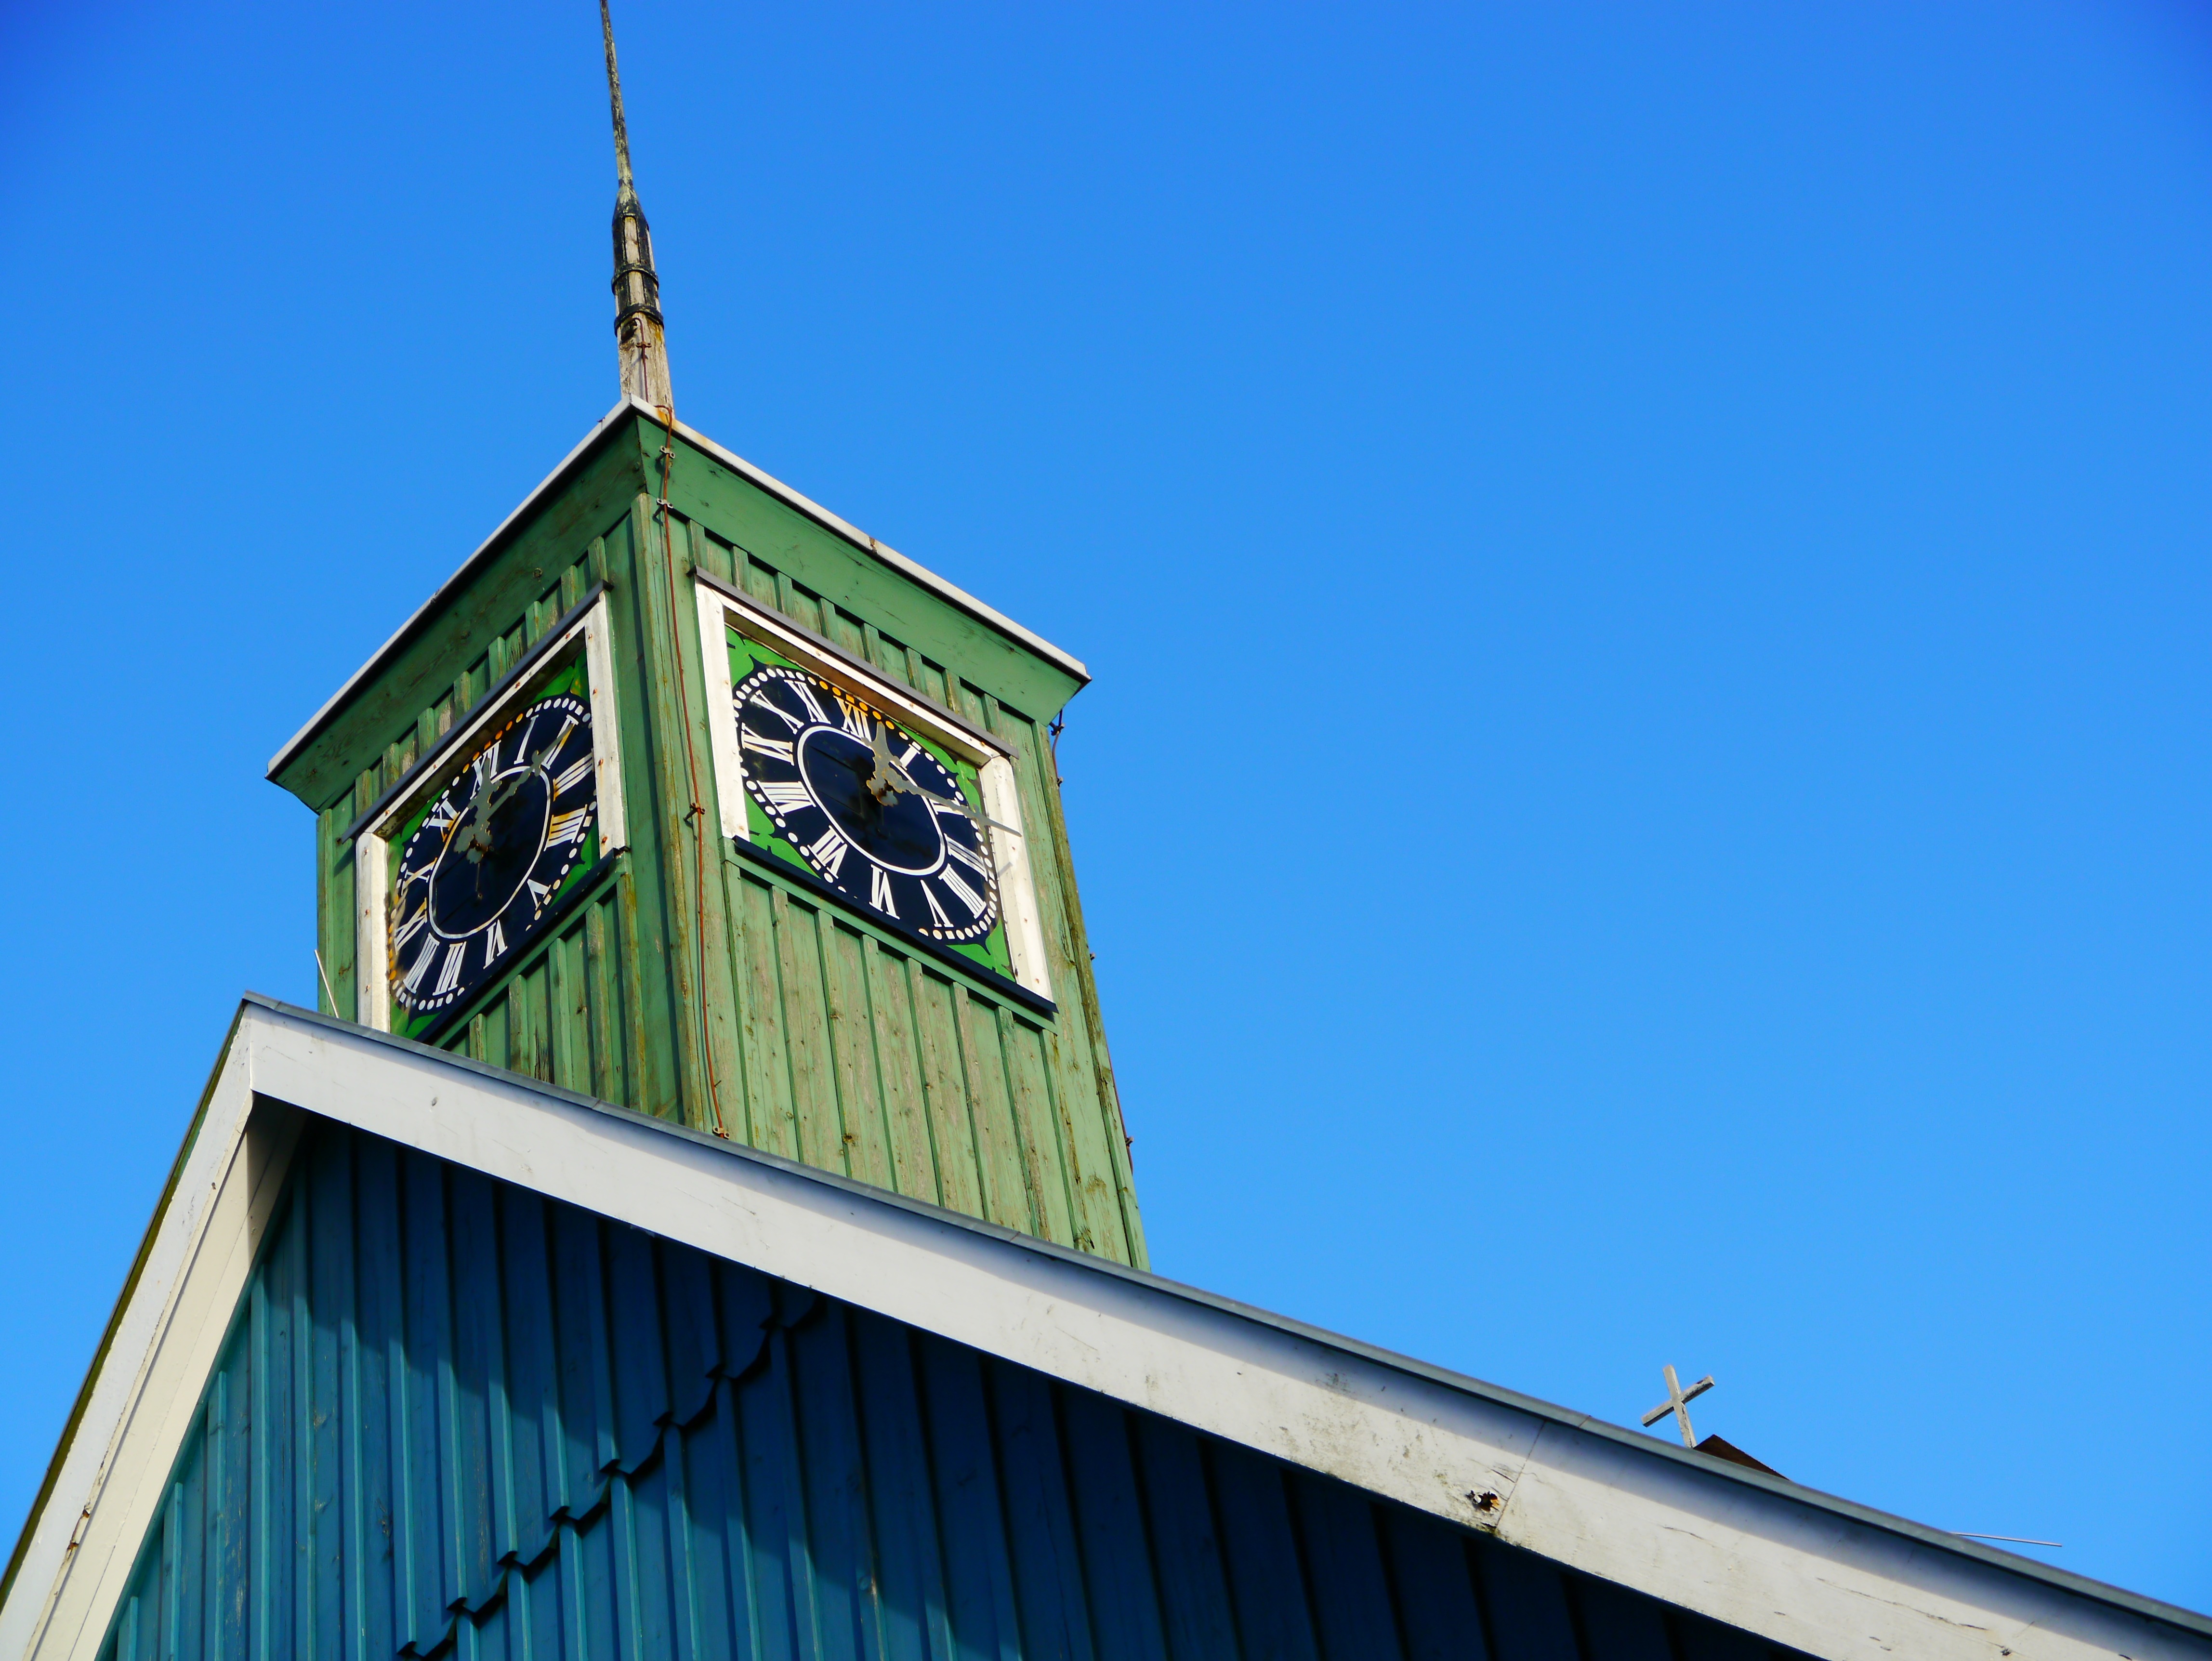
architecture, sky, house, building, tower, landmark, facade, blue, church, place of worship, steeple, church clock